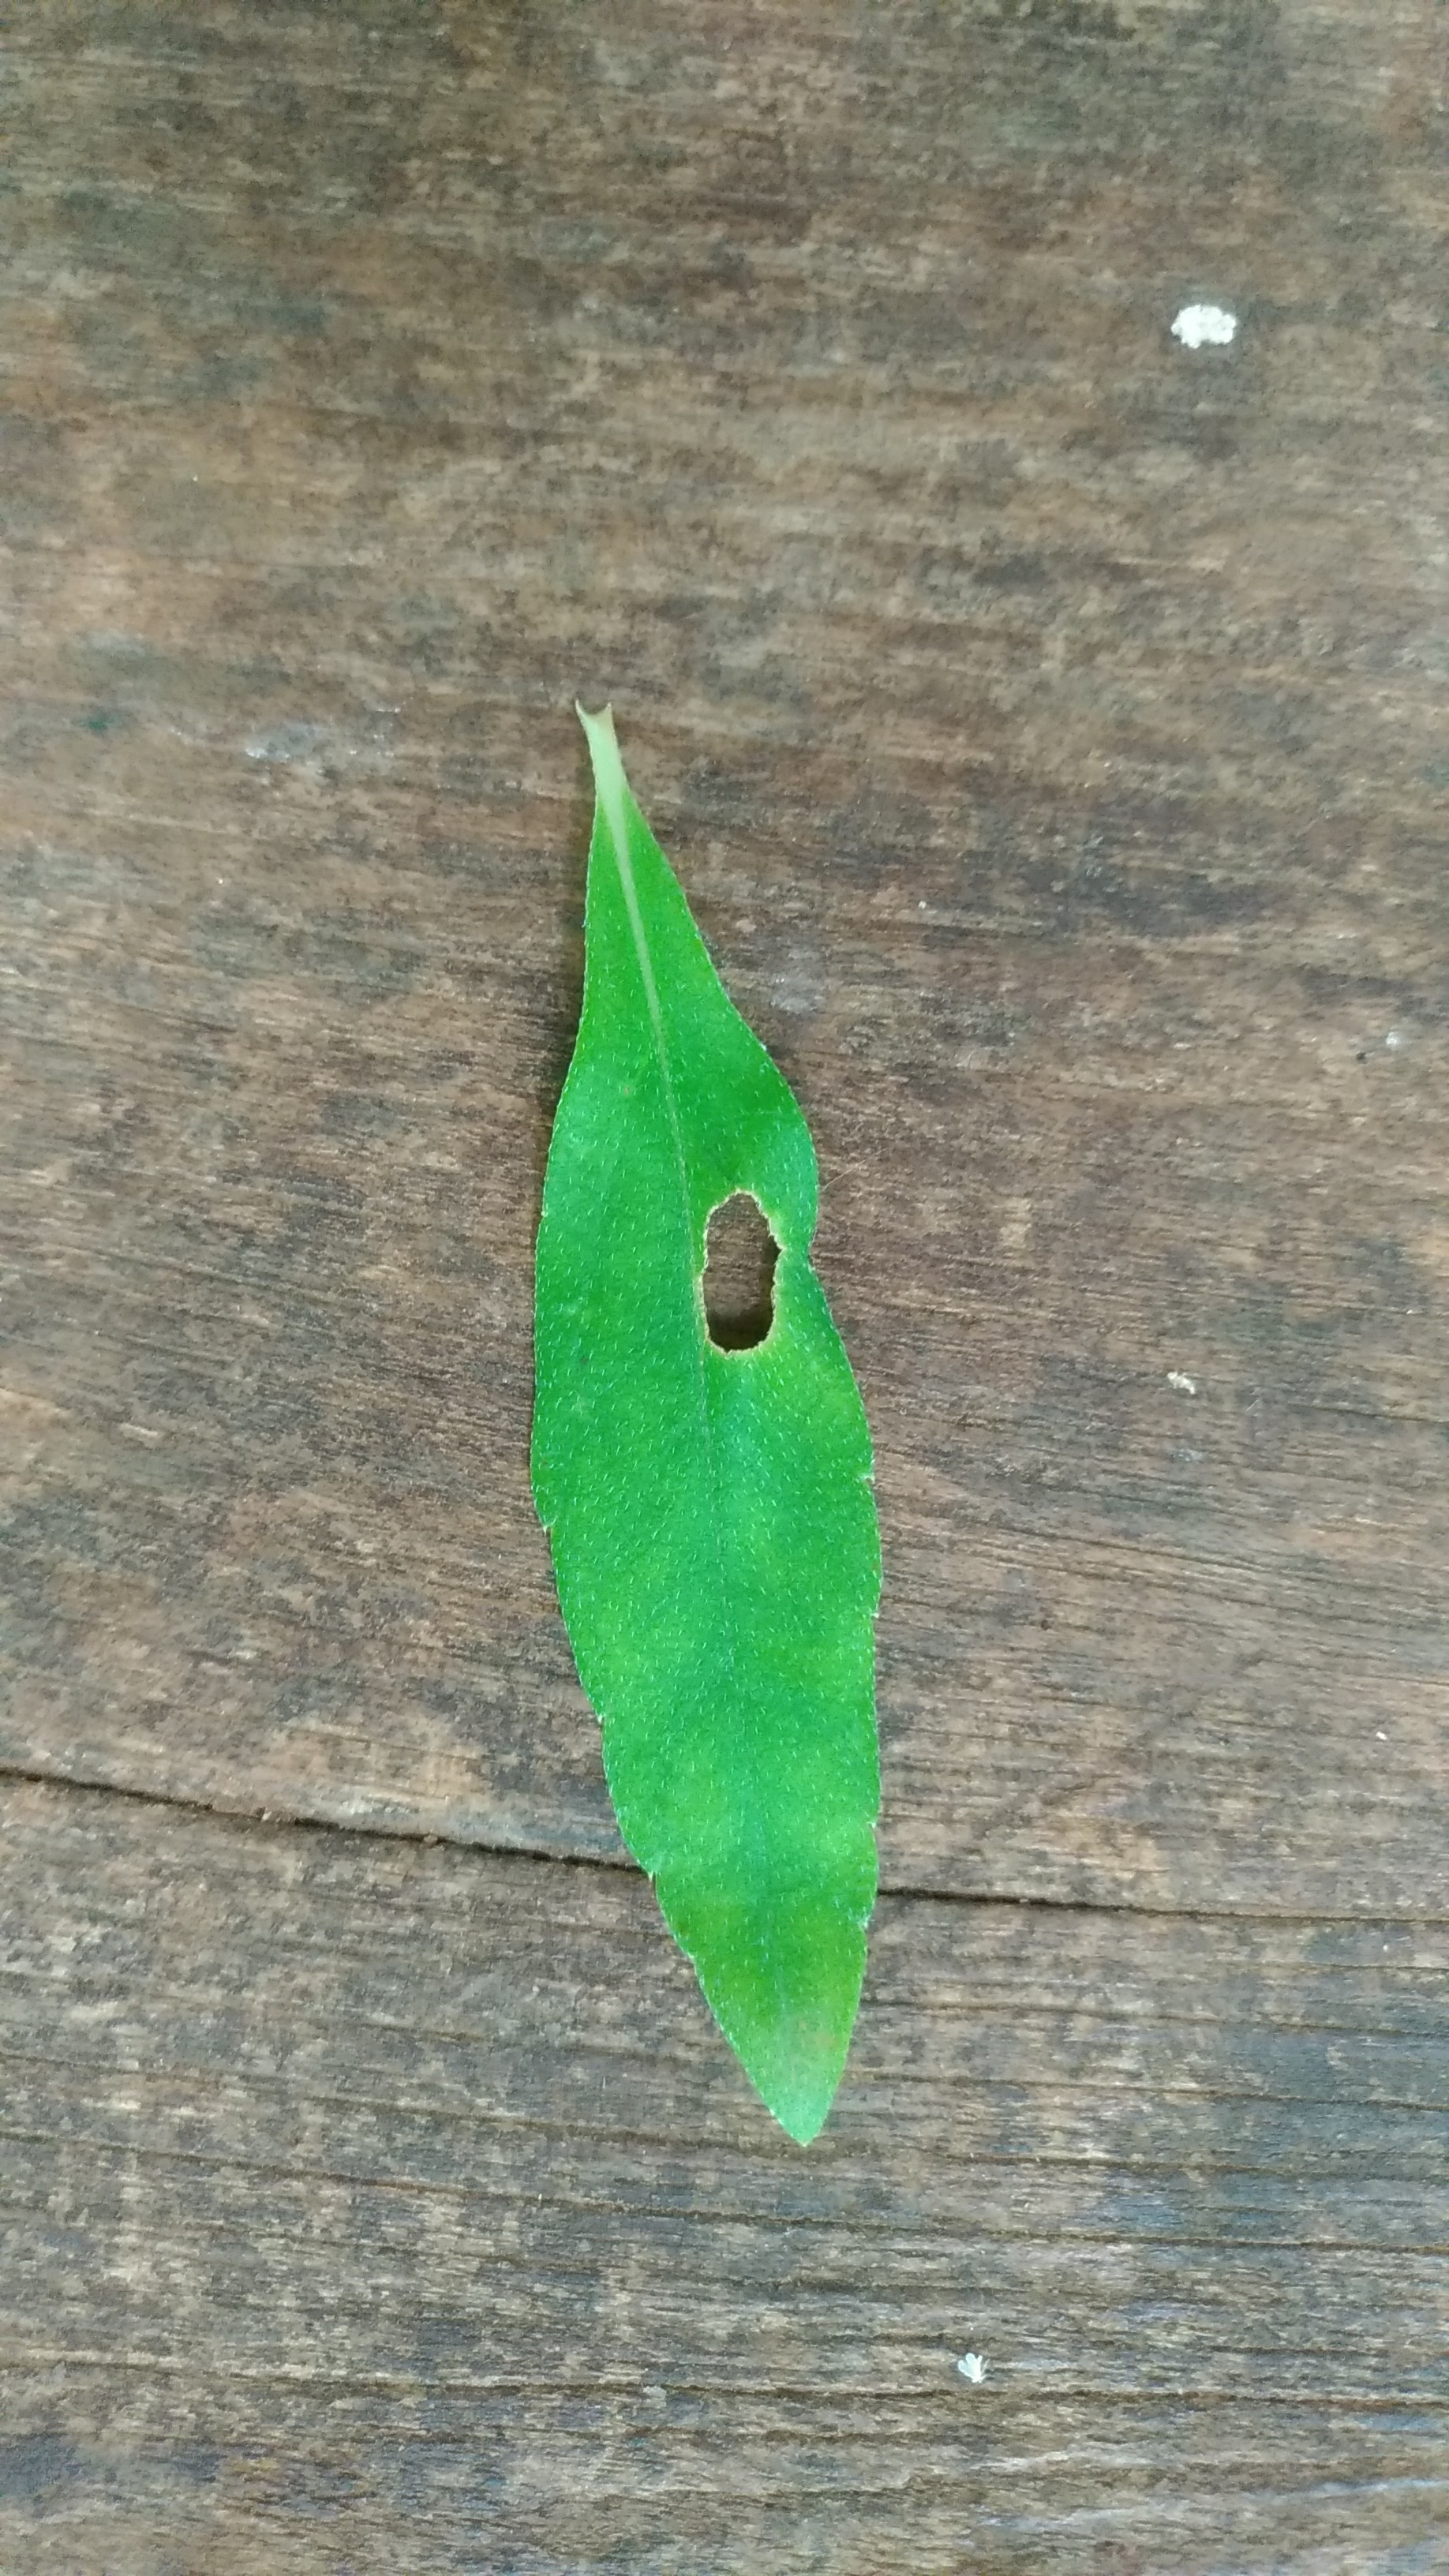
Plant: Bringaraja